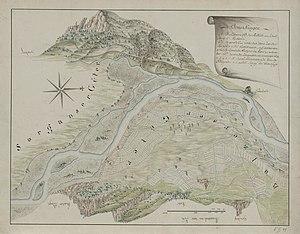
Les Archives d’État du canton de Saint-Gall sont les archives du canton de Saint-Gall, en Suisse. Depuis la création du canton en 1803, elles perpétuent la tradition des autorités cantonales, de l’administration cantonale et des institutions de l’État. A cela s’ajoutent les fonds des prédécesseurs en droit de l’actuel canton. Les archives d’État font partie du Département fédéral de l’intérieur, au sein de l’Office de la culture.